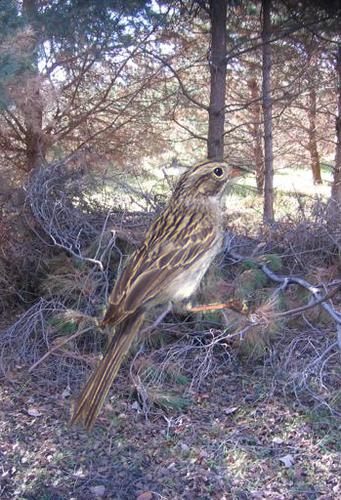
Bird species: Brewer_Sparrow
Bird type: landbird
Background: land